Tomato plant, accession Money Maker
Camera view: vertical (180 deg); turntable rotation: 30 degrees
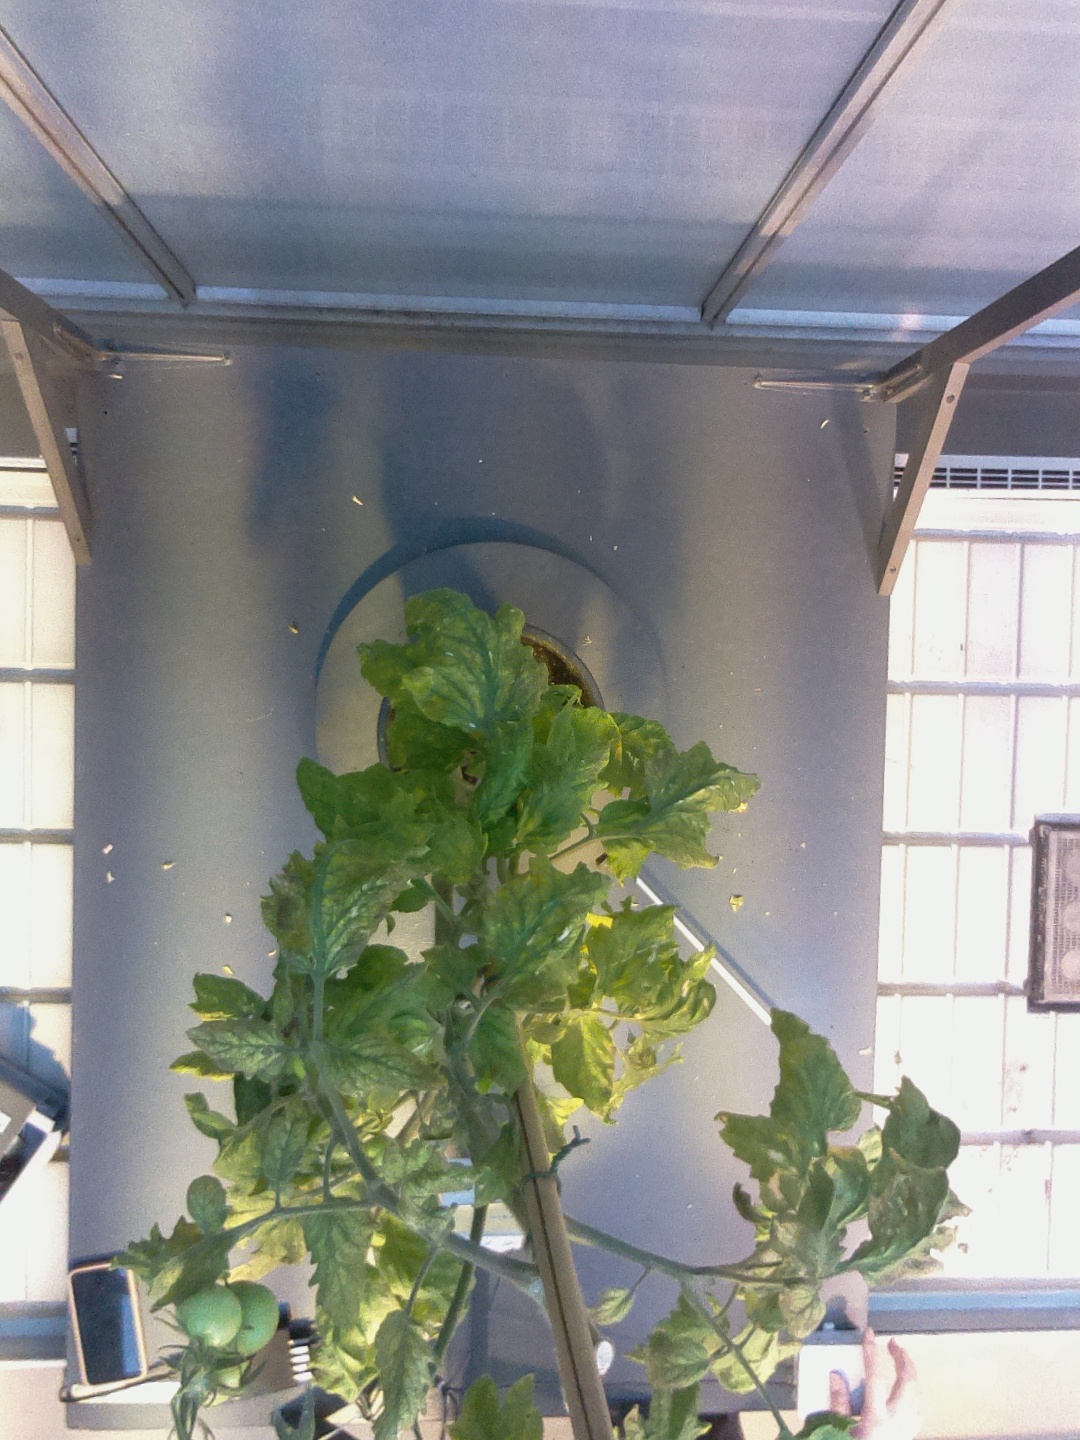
BBCH growth stage 78: 80% -90% of final fruit size